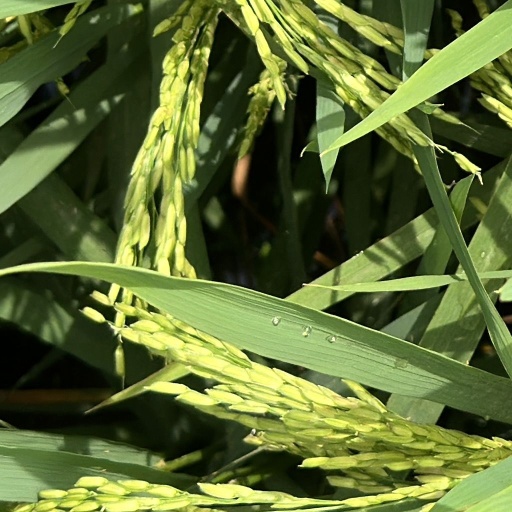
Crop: rice